The Mad Dancer

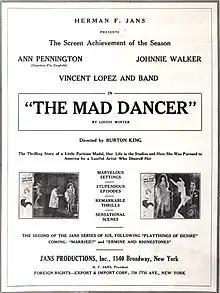
Advertisement

The Mad Dancer is a 1925 American silent drama film directed by Burton L. King and starring Ann Pennington, Johnnie Walker, and Coit Albertson.